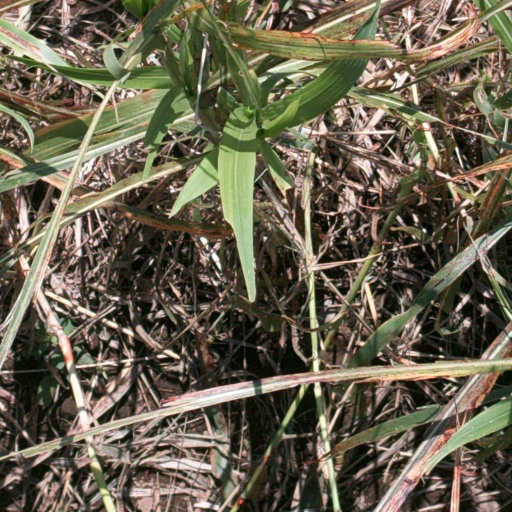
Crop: sorghum